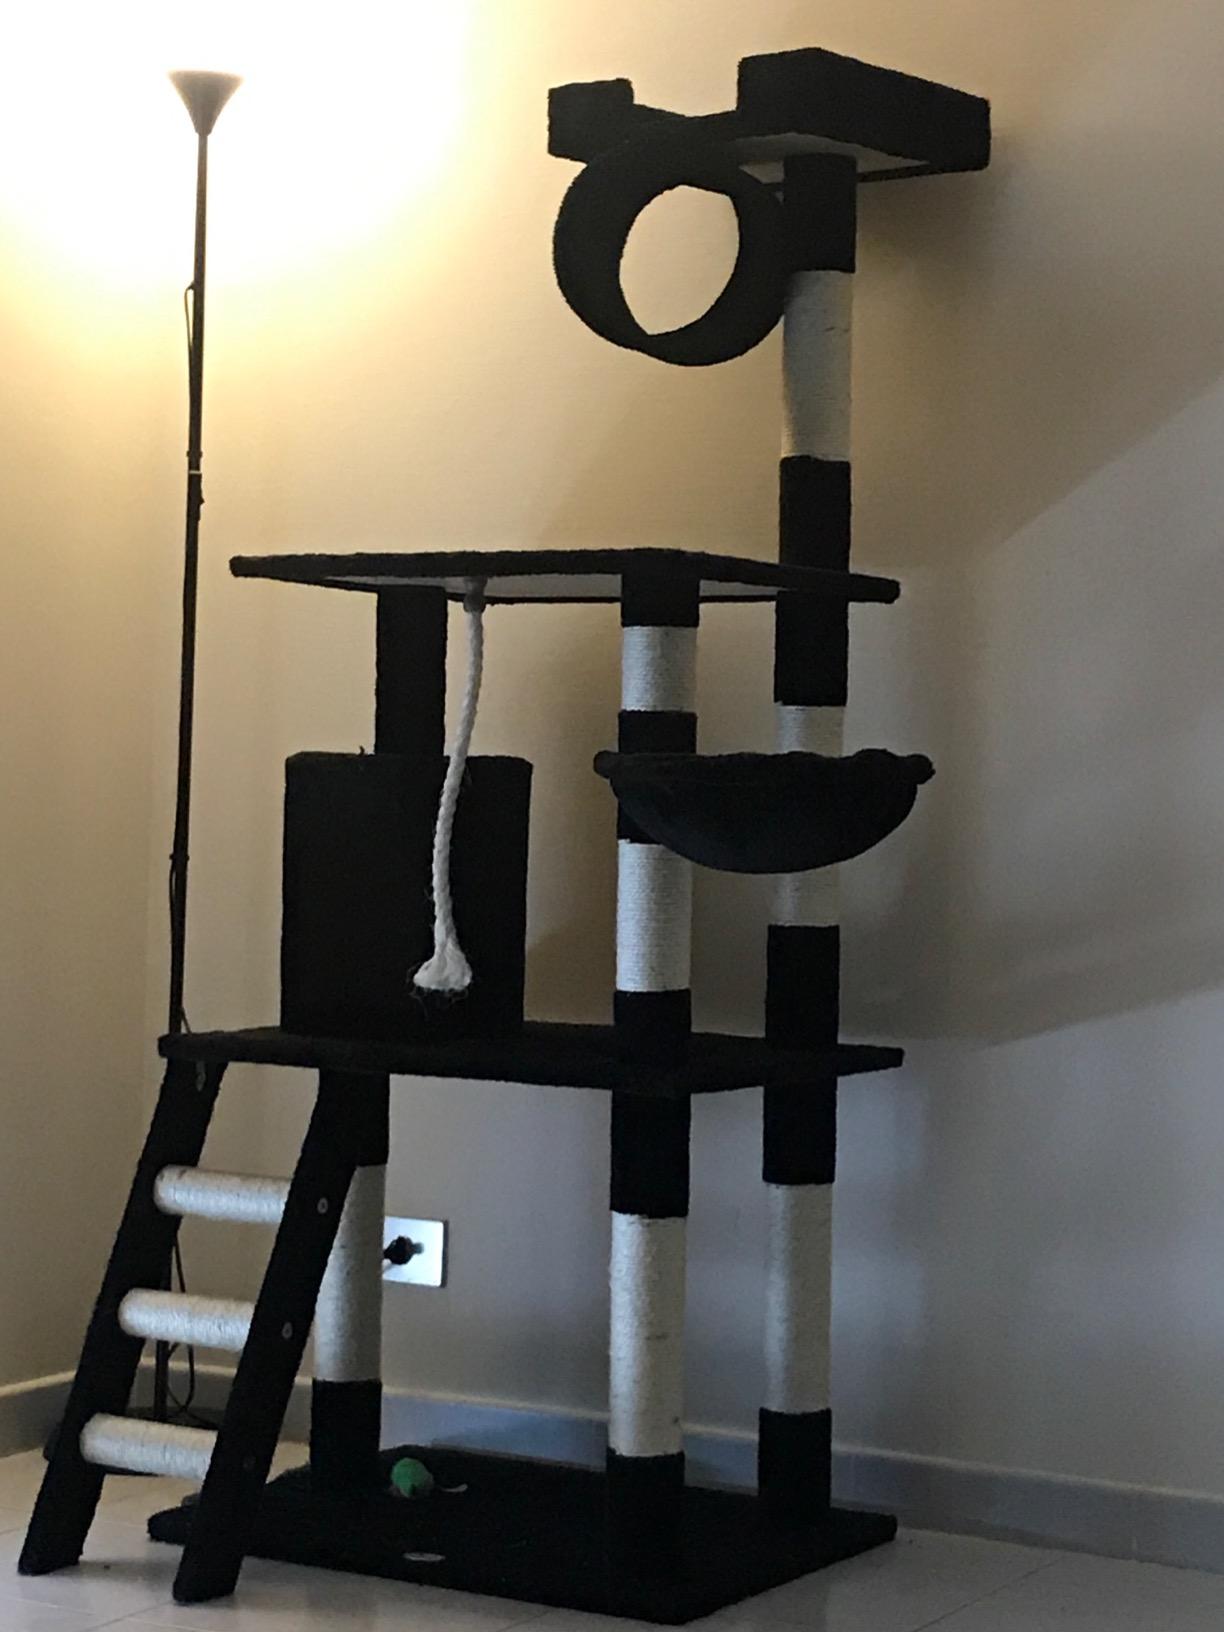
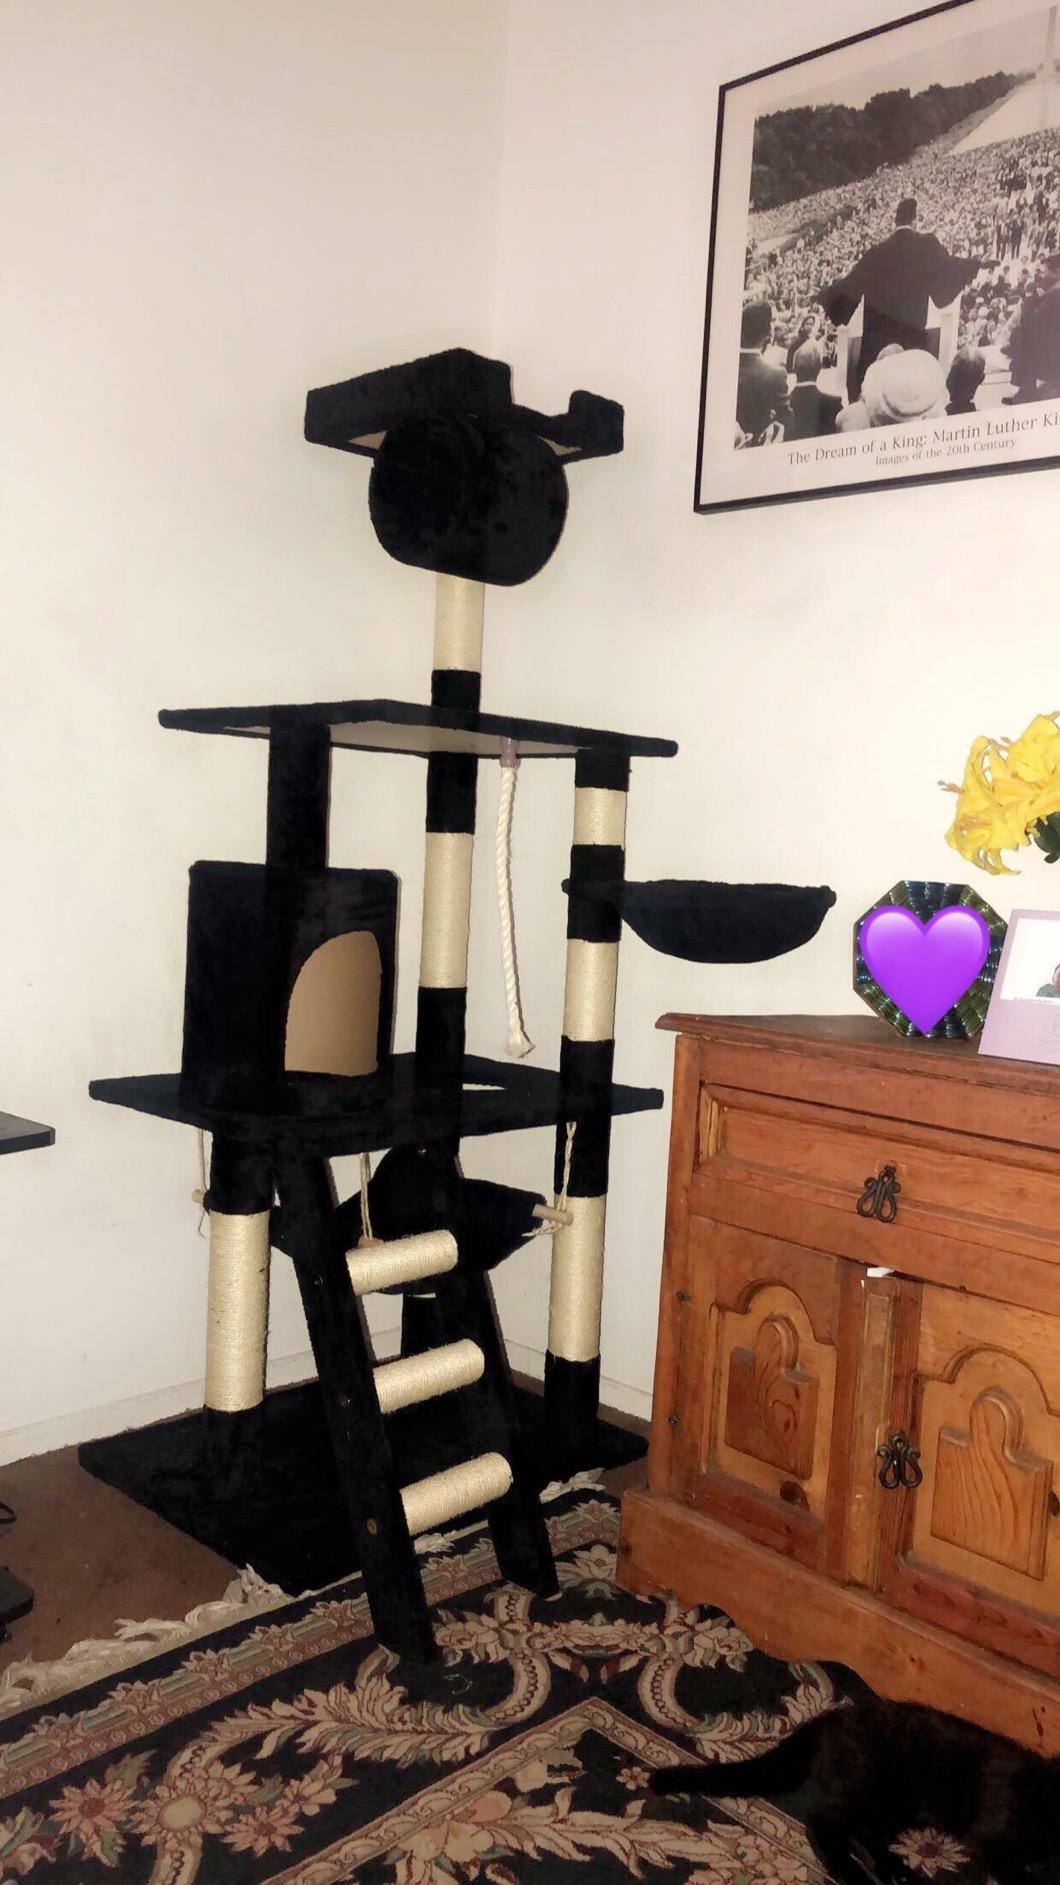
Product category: items_cat tree
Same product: yes